The Scarlet Blade

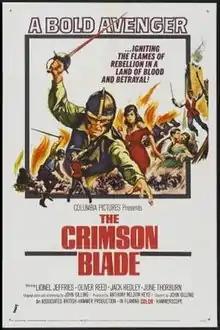
Poster with the US title

The Scarlet Blade (released in the United States as The Crimson Blade, but with the dialogue unchanged) is a 1963 British adventure film written and directed by John Gilling and starring Lionel Jeffries, Oliver Reed, Jack Hedley and June Thorburn.